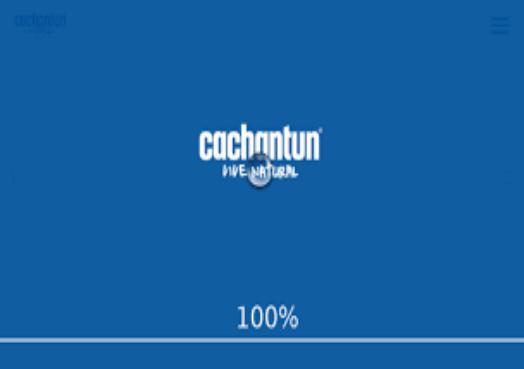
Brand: Cachantun
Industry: Food